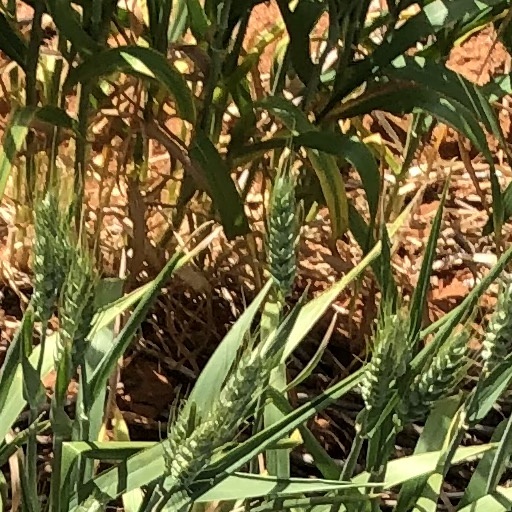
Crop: wheat